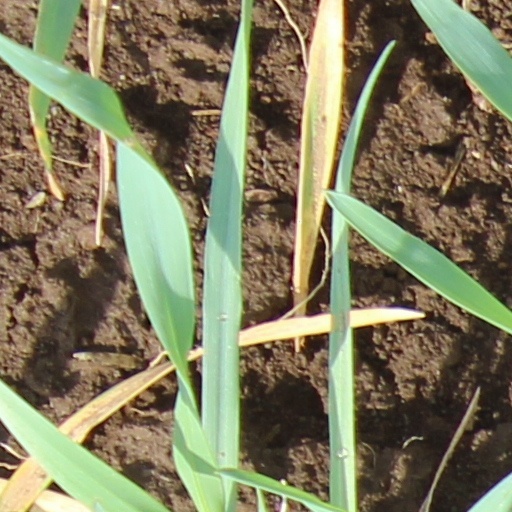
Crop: wheat